Phosphatidylethanolamine N-methyltransferase

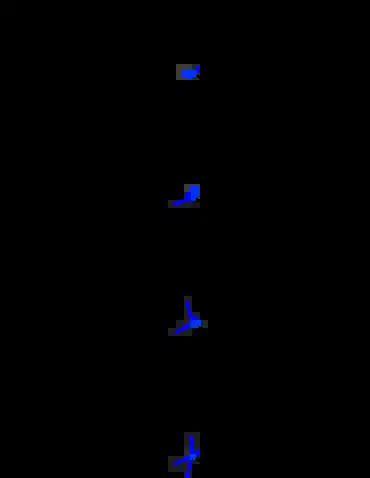
Overview of reactions catalyzed by phosphatidylethanolamine N-methyltransferase (PEMT).

Phosphatidylethanolamine N-methyltransferase (abbreviated PEMT) is a transferase enzyme which converts phosphatidylethanolamine (PE) to phosphatidylcholine (PC) in the liver. In humans it is encoded by the "PEMT" gene within the Smith–Magenis syndrome region on chromosome 17.